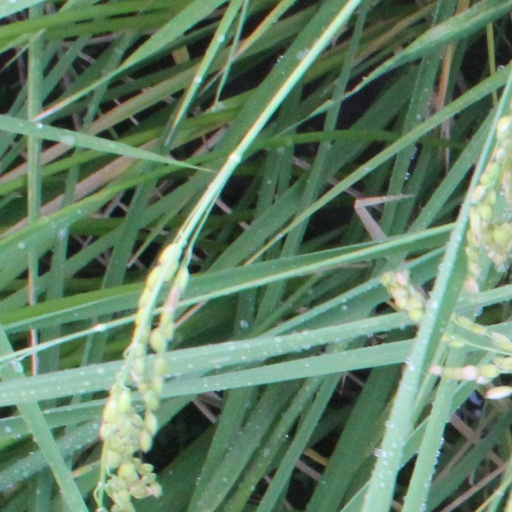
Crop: rice